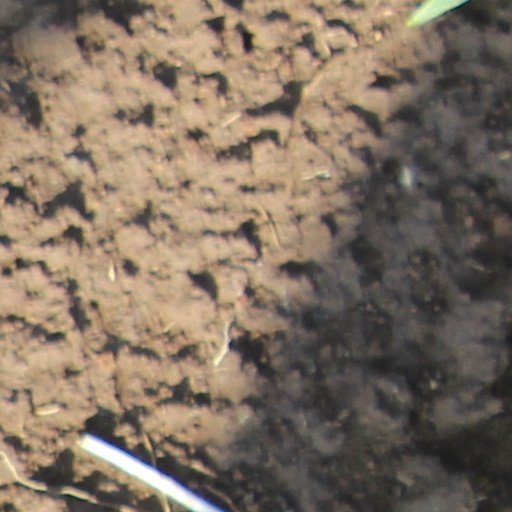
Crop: wheat